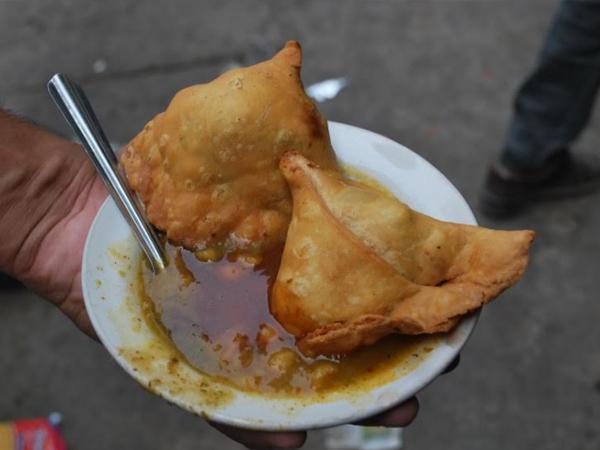
Dish: samosa